Clarification and stabilization of wine

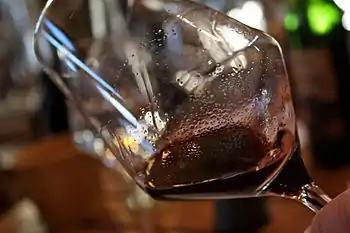
The winemaking process naturally produces sediments that can precipitate out of the wine.

In winemaking, clarification and stabilization are the processes by which insoluble matter suspended in the wine is removed before bottling. This matter may include dead yeast cells (lees), bacteria, tartrates, proteins, pectins, various tannins and other phenolic compounds, as well as pieces of grape skin, pulp, stems and gums. Clarification and stabilization may involve fining, filtration, centrifugation, flotation, refrigeration, pasteurization, and/or barrel maturation and racking.